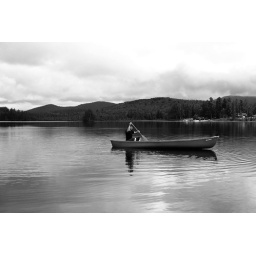
Some random person in a canoe out on mountain view Lake